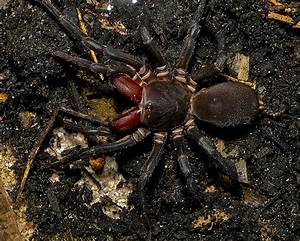
Label: spider